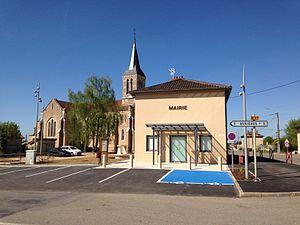
Vue sur la mairie et l'église du village d'Ozan
Ozan est une commune française située dans le département de l'Ain en région Auvergne-Rhône-Alpes.